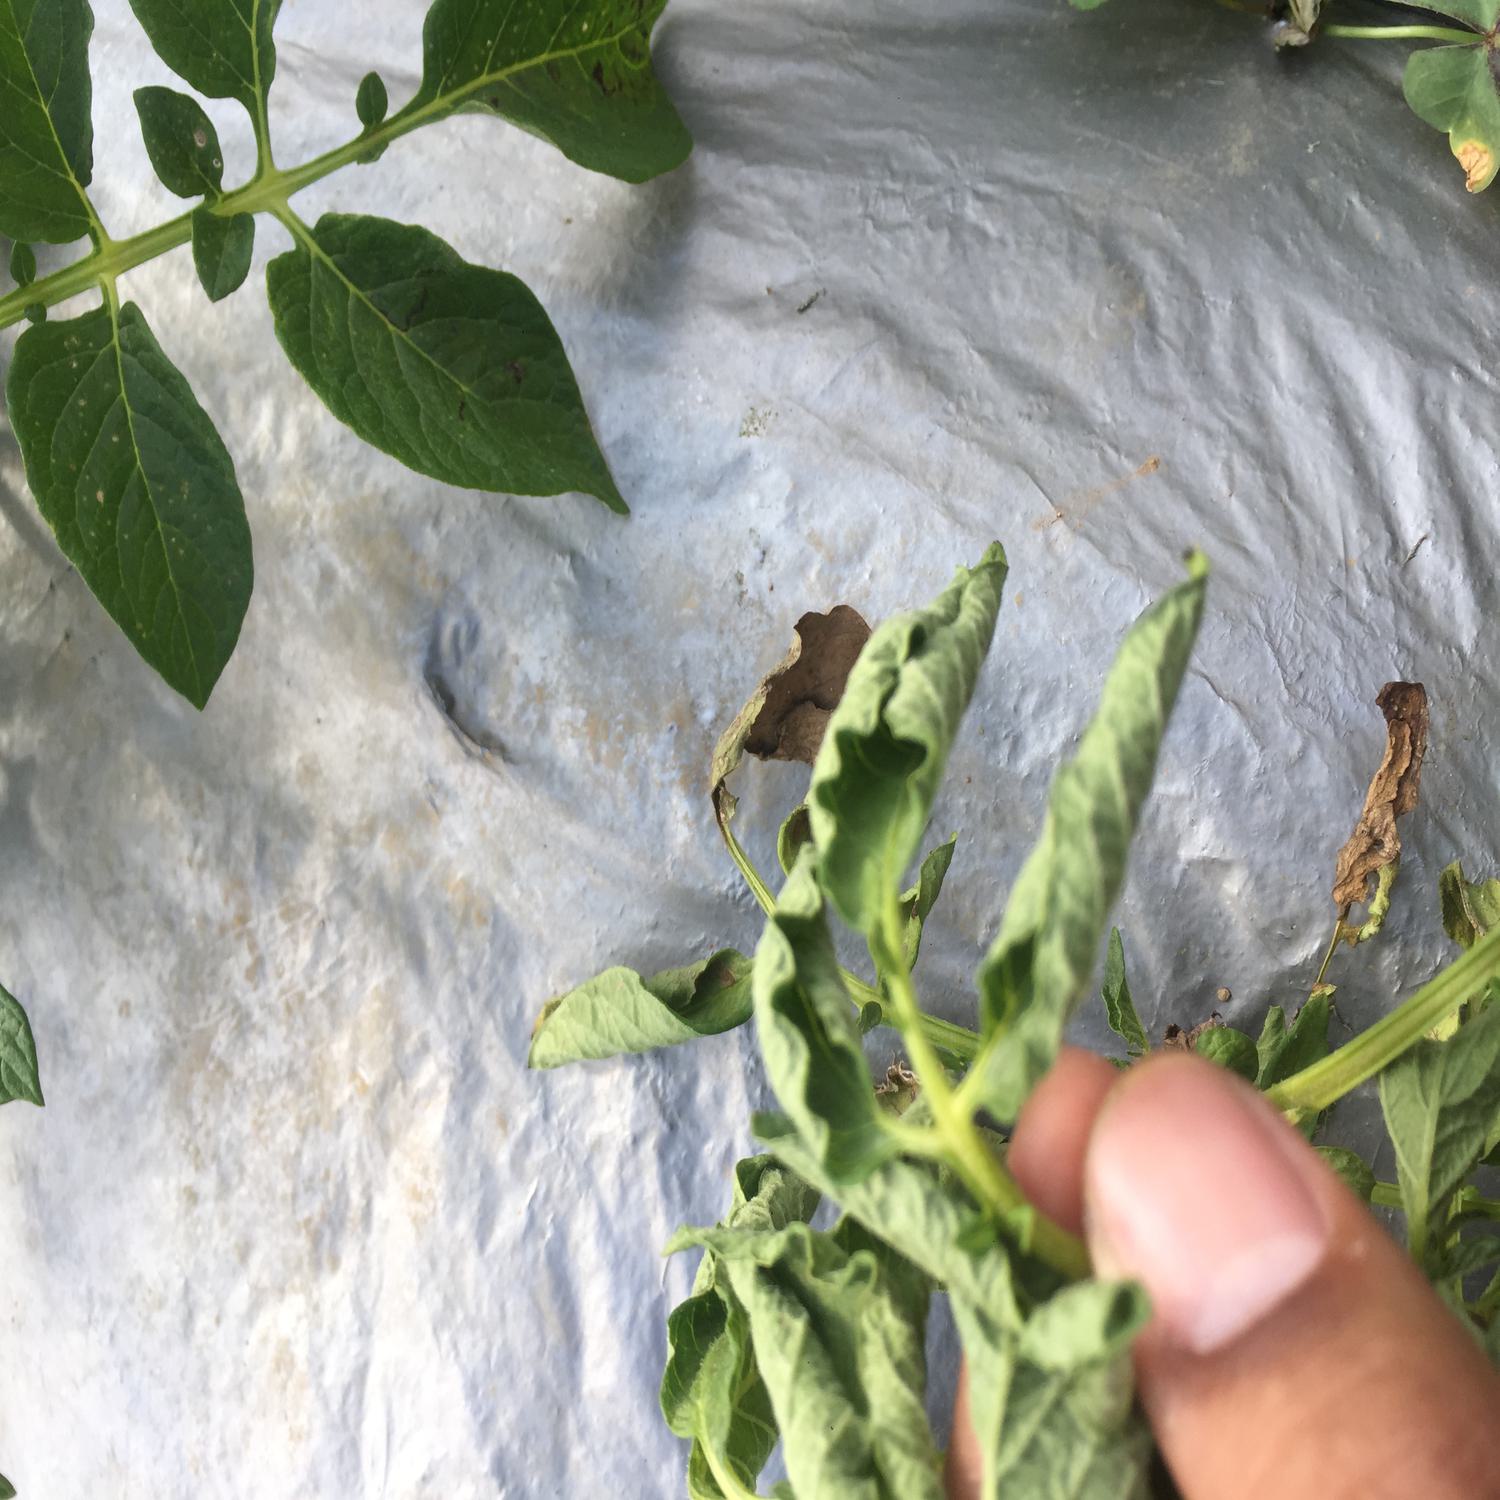
Etiqueta: Pudricion_Parda